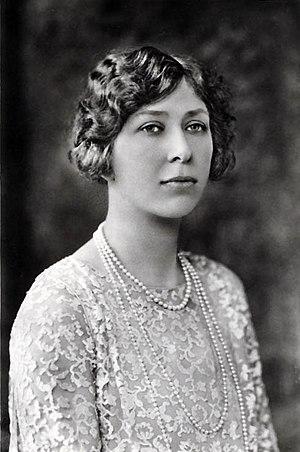
Le titre de princesse royale est un titre généralement — mais pas automatiquement — accordé à la fille aînée du souverain britannique. C'est un titre accordé à vie, et il ne peut y en avoir qu'une. C'est en partie à cause de cela que le titre n'est pas accordé automatiquement. La princesse royale n'est pas automatiquement héritière du trône. Ainsi, la reine Élisabeth II ne fut jamais « princesse royale » car ce titre était déjà porté par sa tante la princesse Mary, comtesse de Harewood.
Mary du Royaume-Uni, née le 25 avril 1897 et morte le 28 mars 1965, était un membre de la famille royale britannique, devenue comtesse de Harewood.